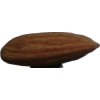
Label: almonds